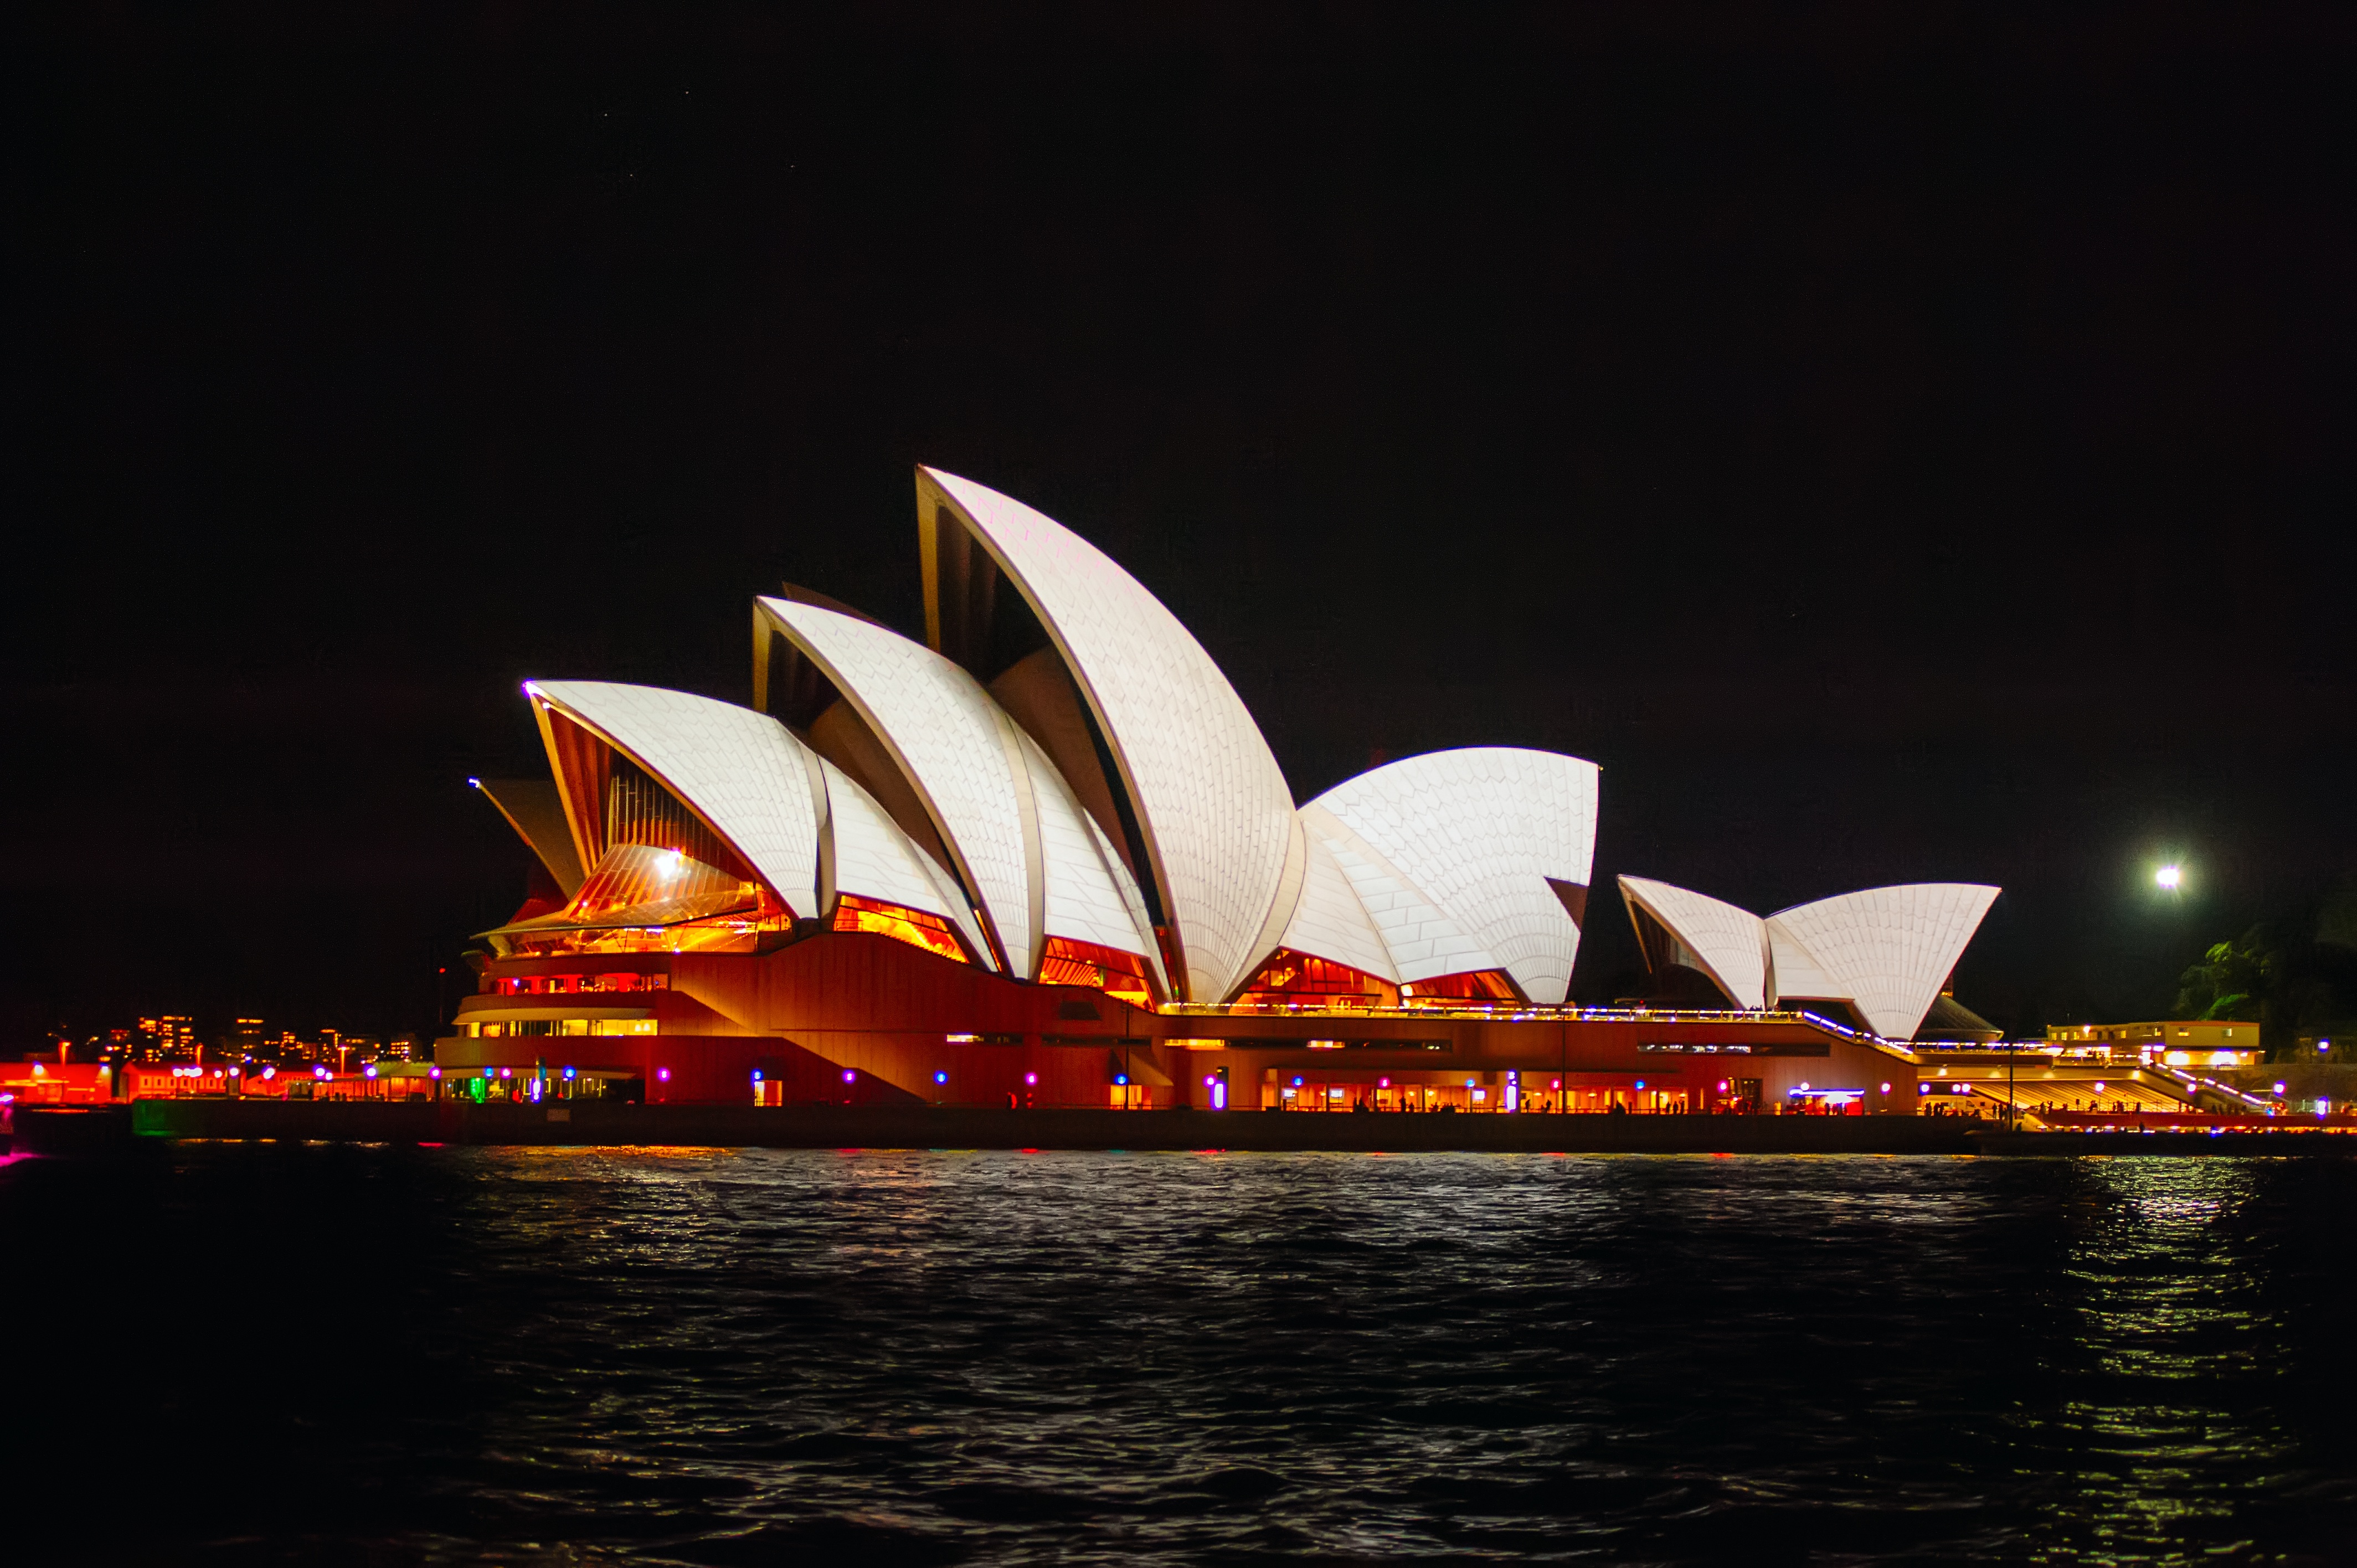
night, opera house, stadium